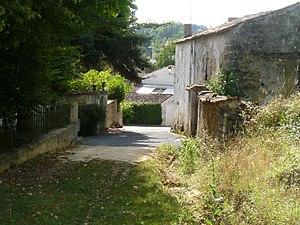
chemin de Saintes (voie d'Agrippa) arrivant à Saint-Sauvant, Charente-Maritime, France
Saint-Sauvant est une commune du sud-ouest de la France située dans le département de la Charente-Maritime. Ses habitants sont appelés les Saint-Sylvanais et les Saint-Sylvanaises.